Notiomastodon

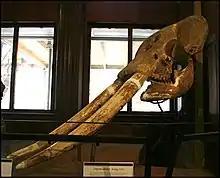
"Notiomastodon" skull with almost straight tusks

"Notiomastodon" was a medium to large proboscidean. A complete skeleton was reconstructed a height at the withers of about 2.5 meters and a body weight of 3.15 tons, while other analyzes put the weight of the same individual at more than 4.4 tons. For another individual, the weight calculations vary between 4.1 and 7.6 tons. Since these estimates are based on the dimensions of the limb bones, but these differ proportionally from those of extant elephants, these values can only be considered as an approximation. In general, this genus reached approximately the dimensions of current Asian elephants ("Elephas maximus"). A partial femur head from Yumbo in Colombia, with a circumference of 51.2 cm, suggests that this specimen could have exceeded 7.9 tons in weight; some specimens could reach 3 meters in height.